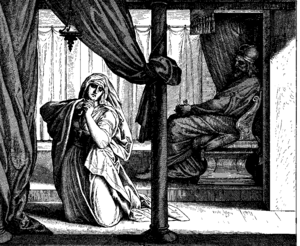
Gravure en bois pour «Die Bibel in Bildern», 1860."